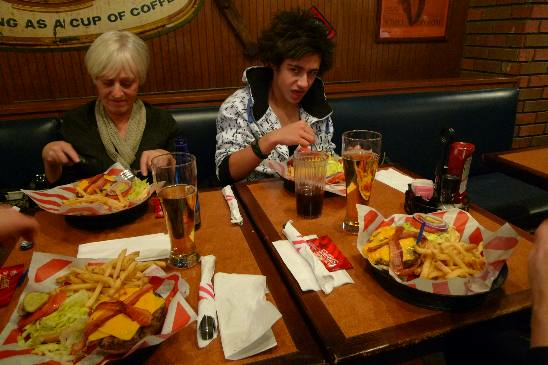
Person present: Yes